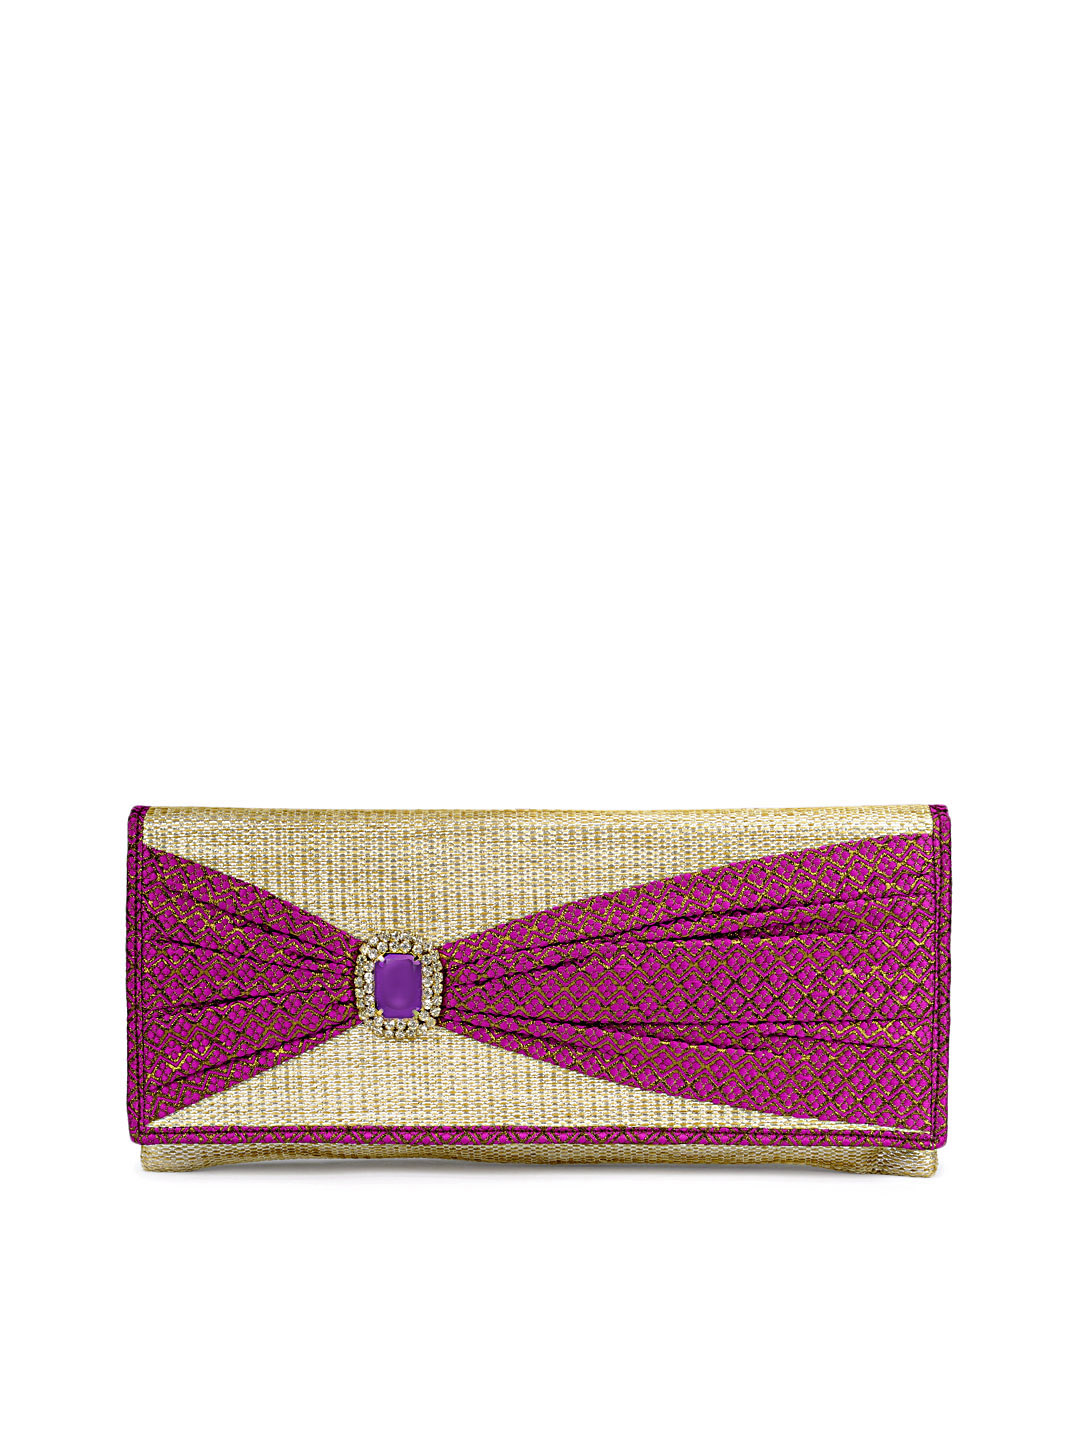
Rocia Women Gold Clutch
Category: Accessories / Bags / Clutches
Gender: Women
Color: Gold
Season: Summer 2012
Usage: Casual